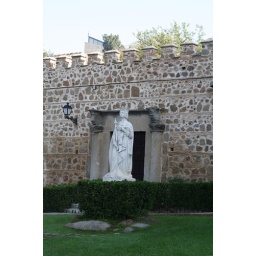
A statue of Queen Isabella stands next to a stone fortress wall in Toledo, Spain.